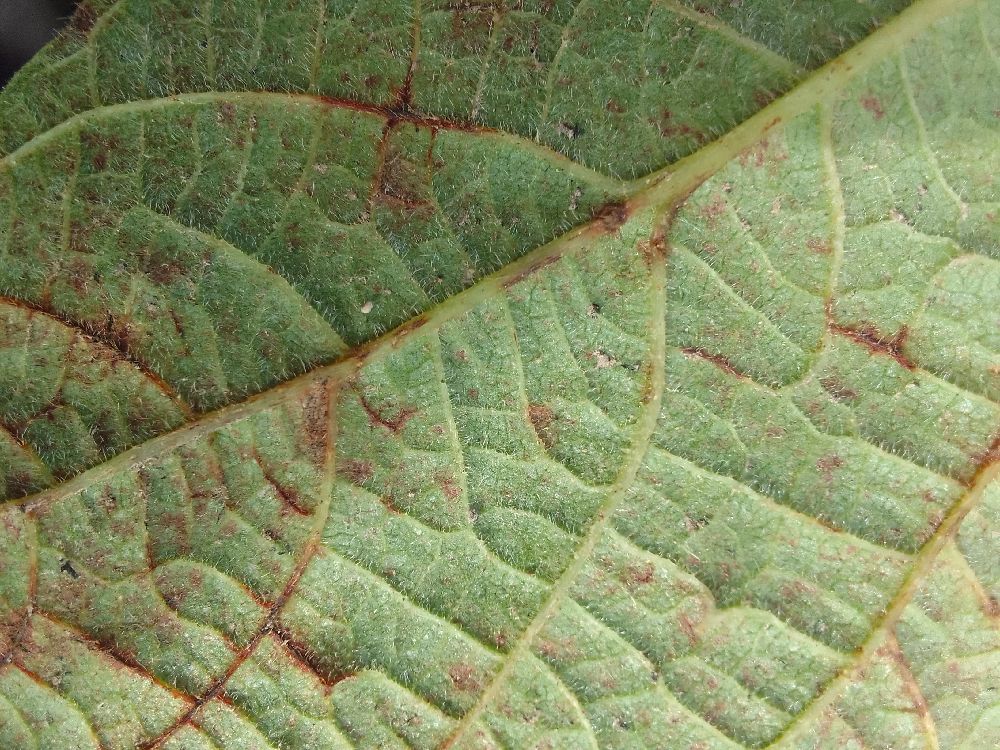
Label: anthracnose